Fay, Somme

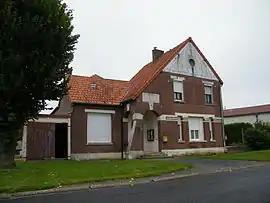
The town hall in Fay

Fay (Picard: "Fayin") is a commune in the Somme department in Hauts-de-France in northern France.